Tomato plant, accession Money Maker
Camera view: tilt-top (135 deg); turntable rotation: 330 degrees
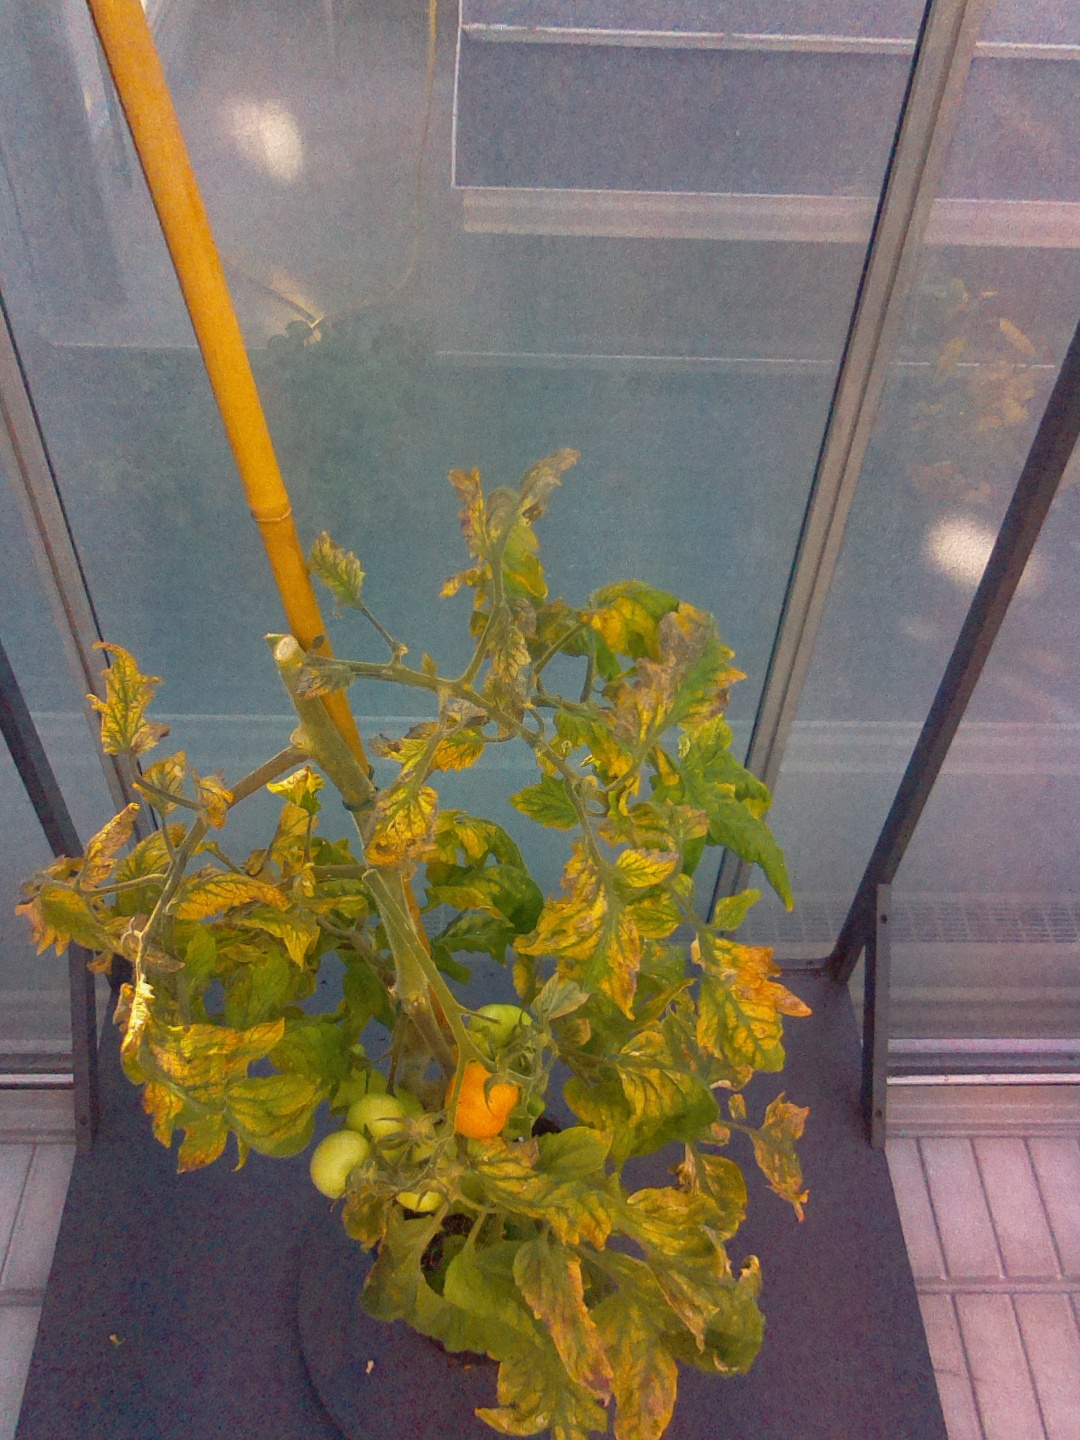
BBCH growth stage 80: fruits start showing typical ripe color (orange -> red)